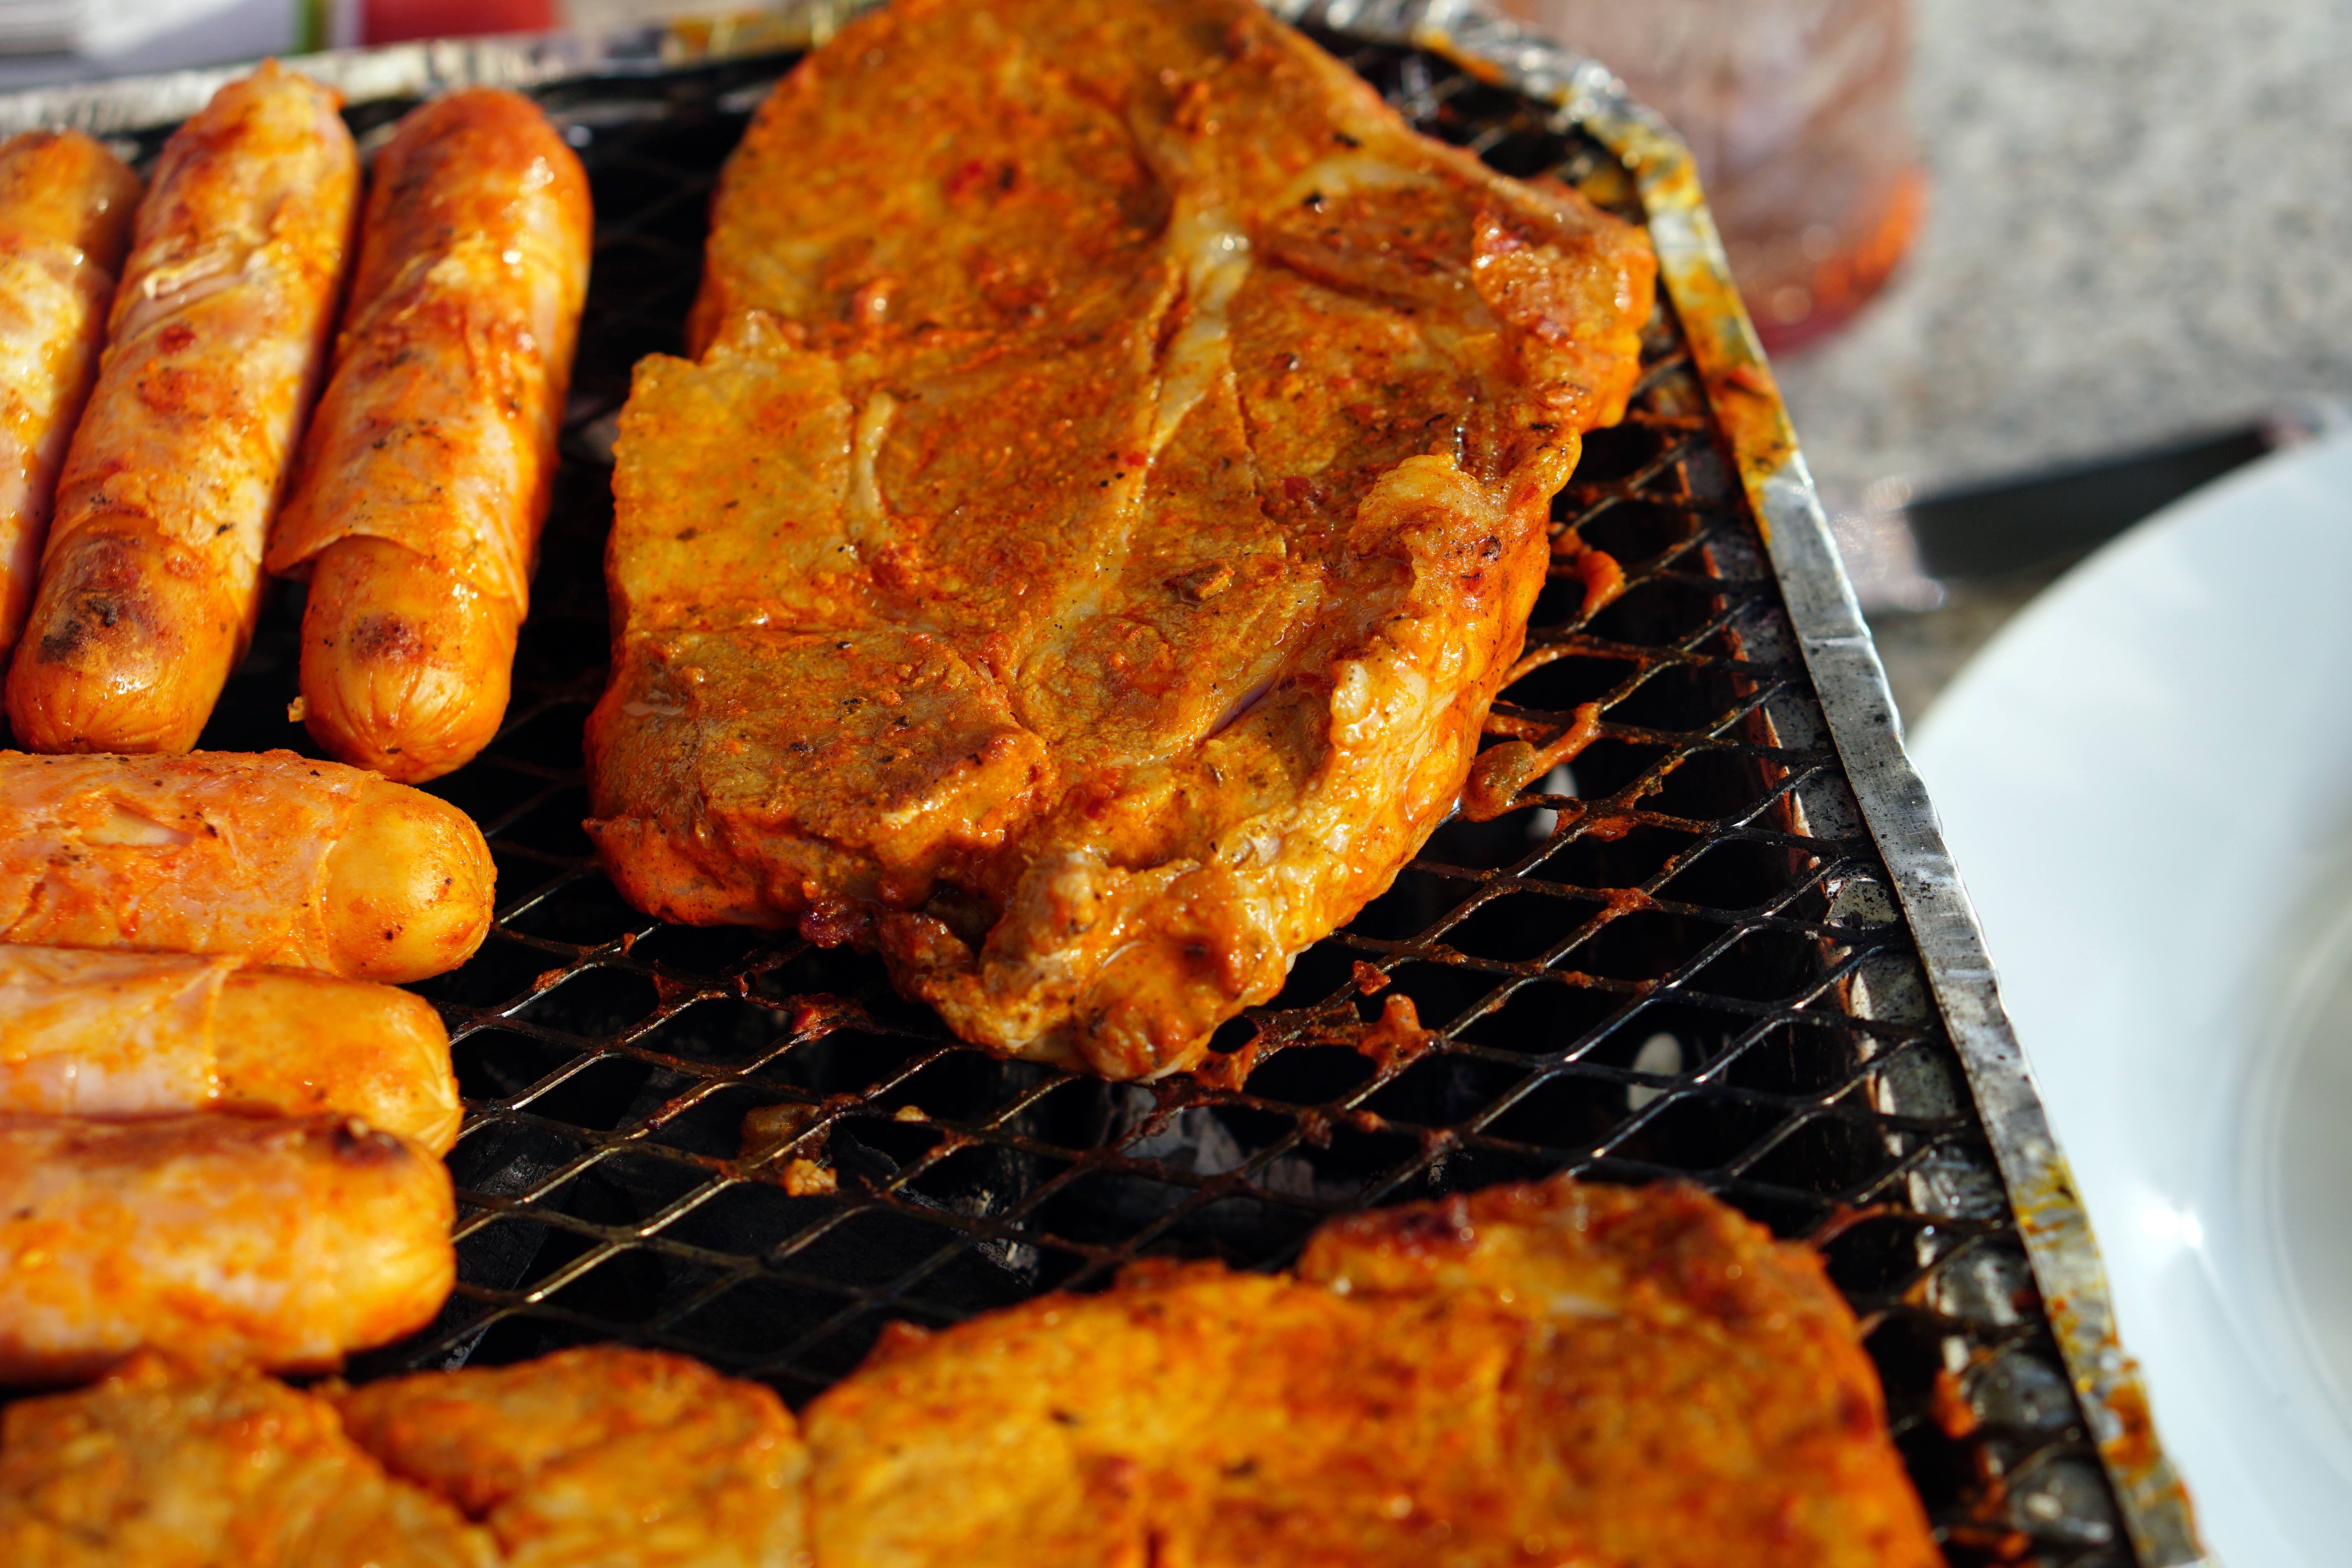
smoke, summer, celebration, dish, meal, food, cooking, produce, plate, garden, breakfast, baking, eat, meat, lunch, barbecue, cuisine, beef, delicious, preparation, steak, cook, grill, sausage, nutrition, tasty, frisch, edible, grilled, grilling, grilled meats, barbecue area, on grilling, rotisserie spit, once grill, snack food, human action, fried food